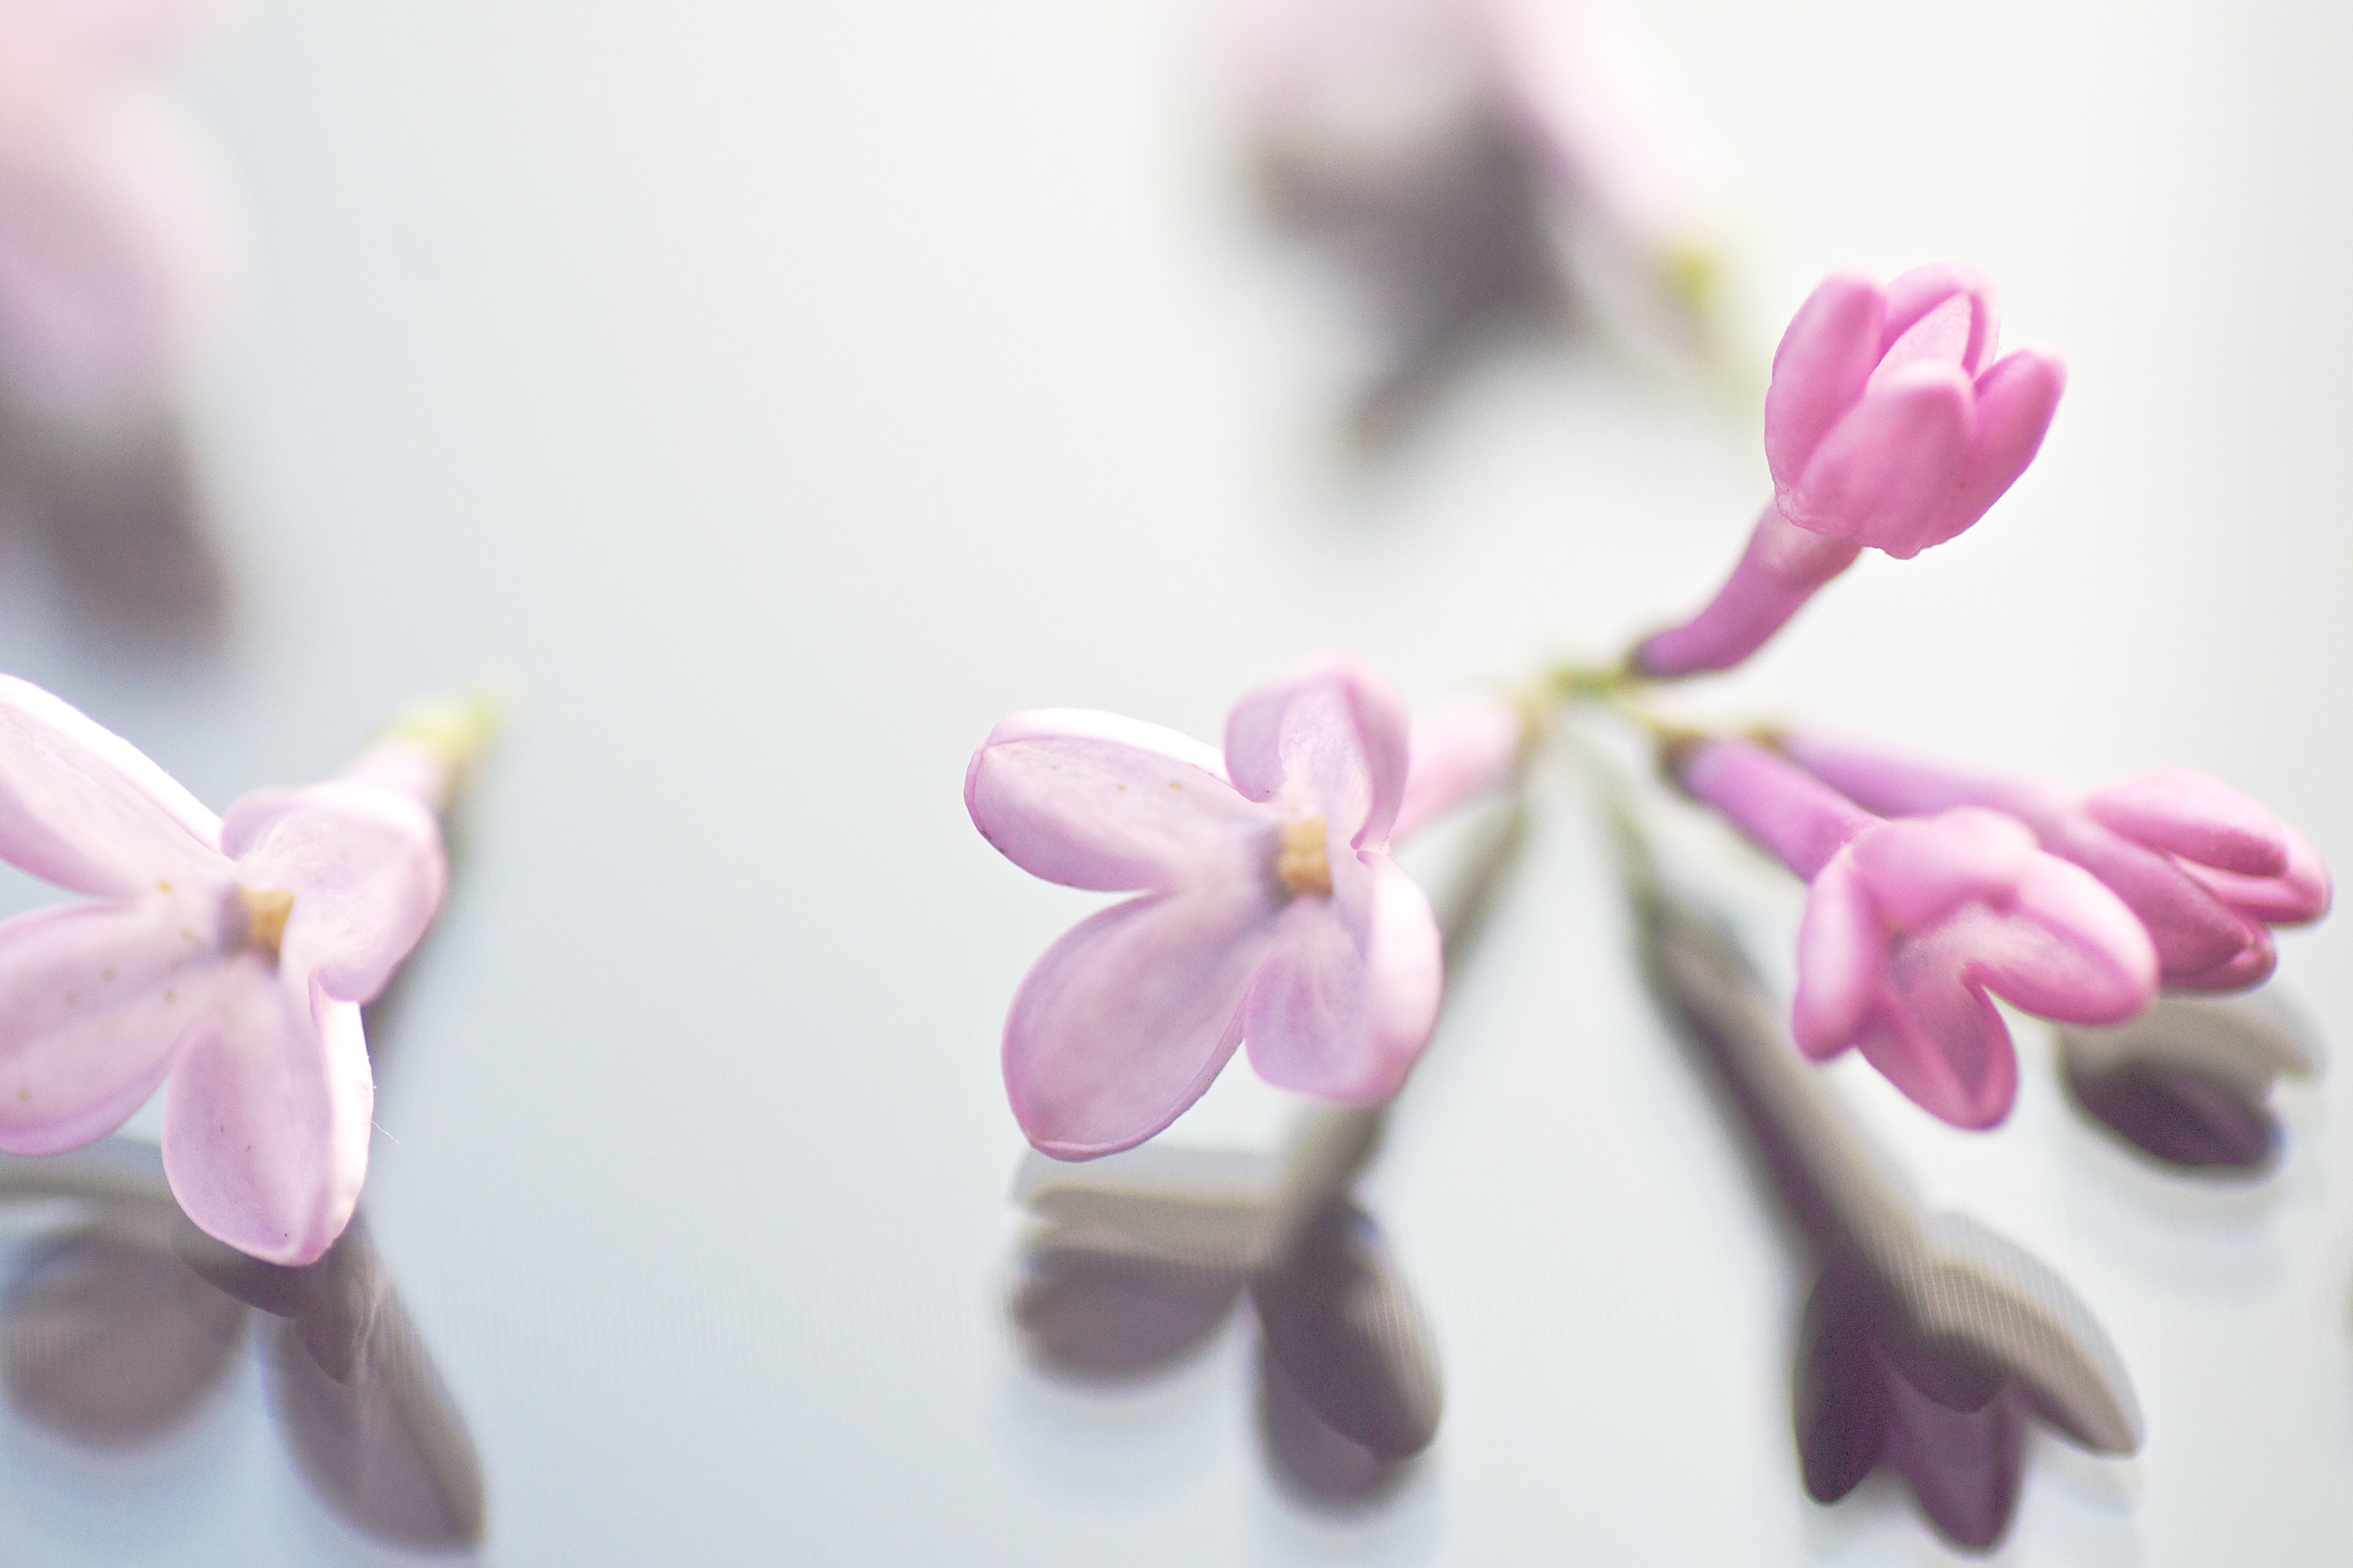
blossom, plant, flower, purple, petal, spring, reflection, macro, pink, flora, orchid, close up, sony, flowery, a700, macro photography, flowering plant, land plant, moth orchid